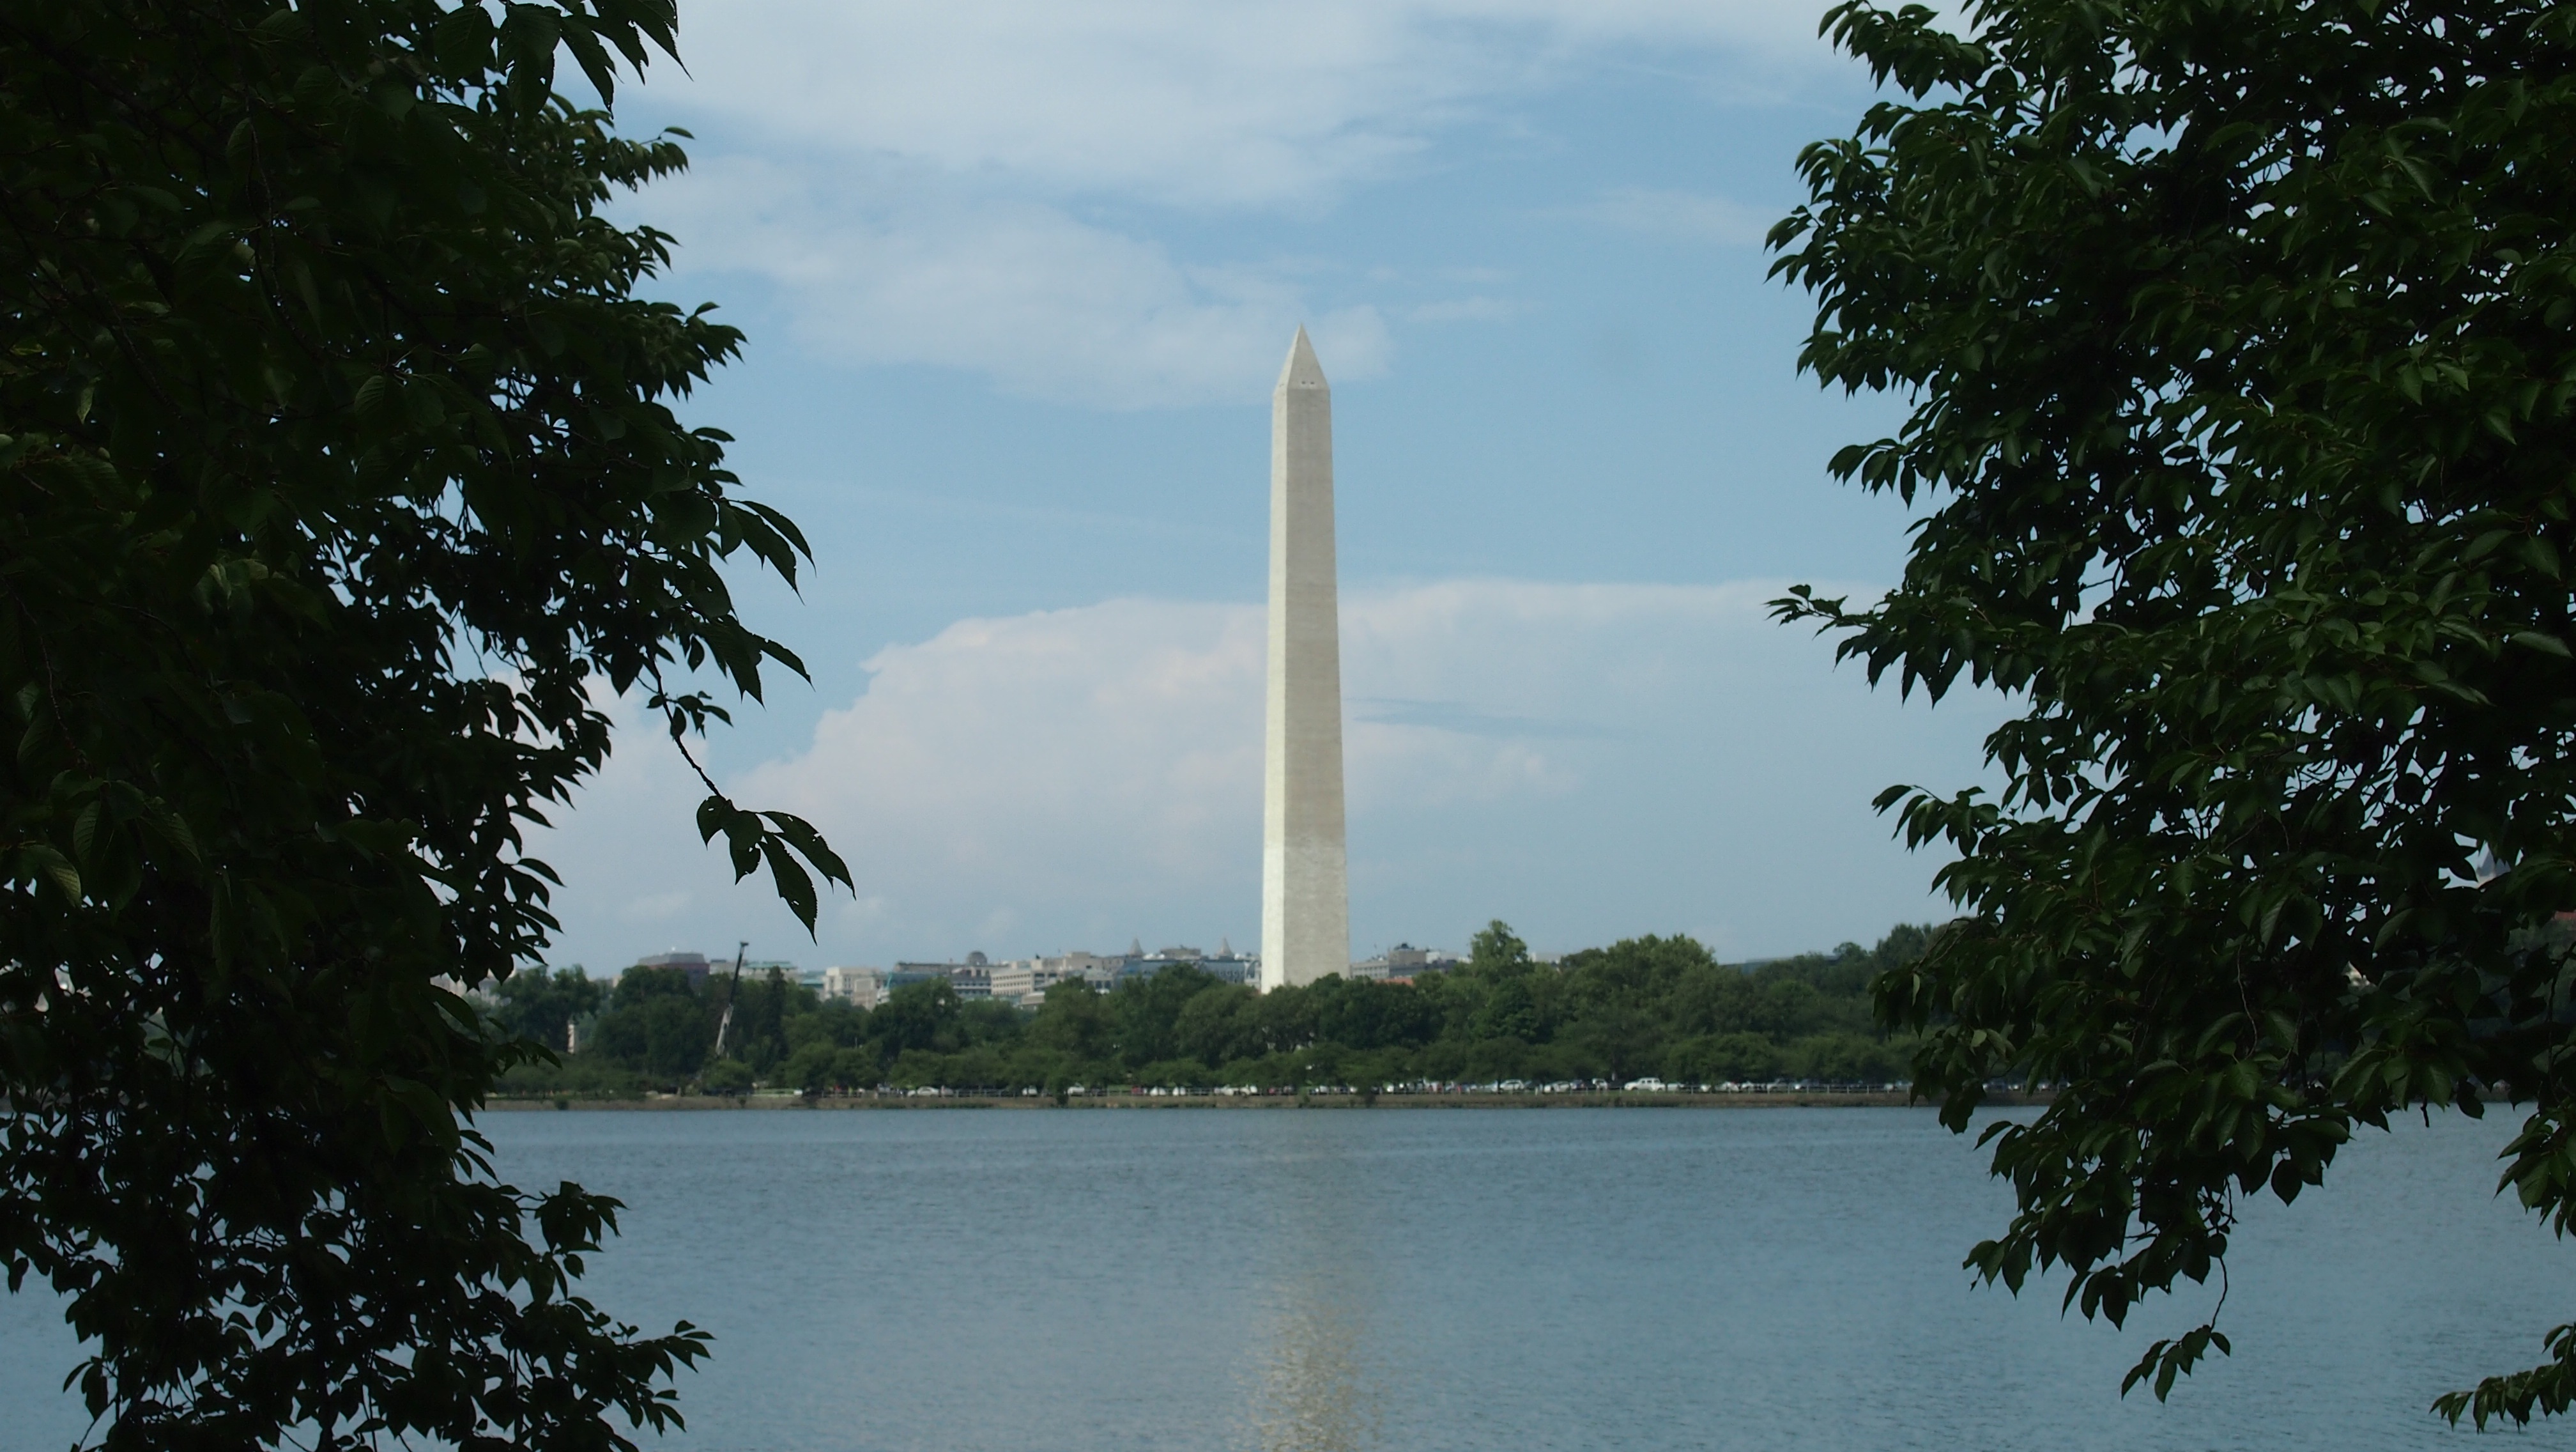
tree, water, monument, tower, usa, america, washington, washington monument, places of interest, obelisk, water feature, washington dc